1998 Winter Olympics medal table

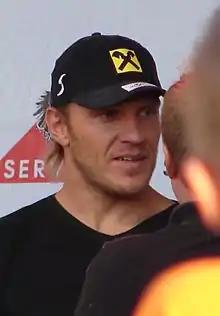
A man wearing a black shirt and hat.

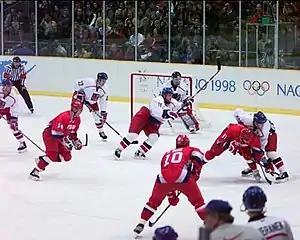
A hockey game between two teams; one is wearing red uniforms, and the other has white jerseys, red pants, and blue helmets.

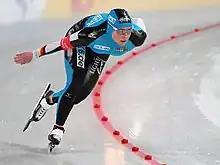
A female speed skater turns around a curve. She is wearing a black and blue body suit.

The medal table is based on information provided by the International Olympic Committee (IOC) and is consistent with IOC conventional sorting in its published medal tables. The table uses the Olympic medal table sorting method. By default, the table is ordered by the number of gold medals the athletes from a nation have won, where a nation is an entity represented by a NOC. The number of silver medals is taken into consideration next and then the number of bronze medals. If teams are still tied, equal ranking is given and they are listed alphabetically by their IOC country code.